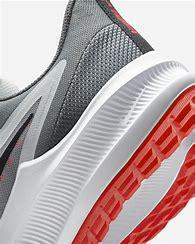
Brand: Nike
Model: Downshifter 10